Nagarjun

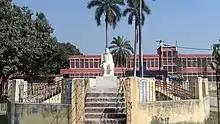
Sculpture of Nagarjun in the Library Park of LN Mithila University

Vaidyanath Mishra was born on 11 June 1911 (Jyeshtha Purnima), in the Gram Panchayat Tarauni and Block Benipur in Darbhanga District of Bihar, India to Uma Devi and Gokul Mishra. He spent most of his days in his mother's village Satlakha of Madhubani district, Bihar. He later converted to Buddhism and got the name "Nagarjun". His mother died when he was only four years old, and his father being a vagabond himself, couldn't support him so young Vaidyanath thrived on the support of his relatives, and the scholarships he won on the account of him being an exceptional student. Soon he became proficient in Sanskrit, Pali and Prakrit languages, which he first learnt locally and later at Varanasi and Calcutta, where he was also semi-employed, while pursuing his studies. Meanwhile, he married Aparajita Devi and the couple had six children.